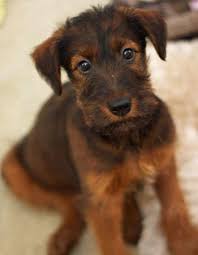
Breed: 207-n000036-Irish_terrier